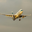
Label: airplane